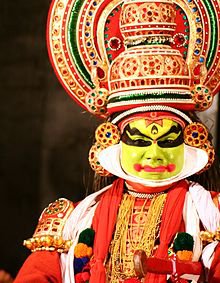
Dance form: kathakali